Cloud 9 (2008 film)

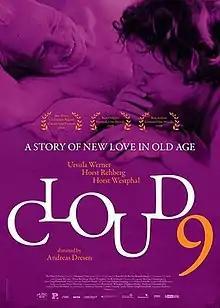
Film poster

Cloud 9 is a 2008 German drama film directed by Andreas Dresen and starring Ursula Werner, Horst Rehberg, and Horst Westphal. The story focuses on love and sex in old age and had its world premiere at the 2008 Cannes Film Festival, where it won the "Heart Throb Jury Prize" from the Un Certain Regard jury. The title is an Anglicism of the phrase "cloud nine".